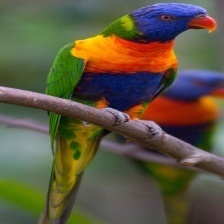
Species: RAINBOW LORIKEET
Scientific name: TRICHOGLOSSUS MOLUCCANUS
ImageNet parent category: lorikeet